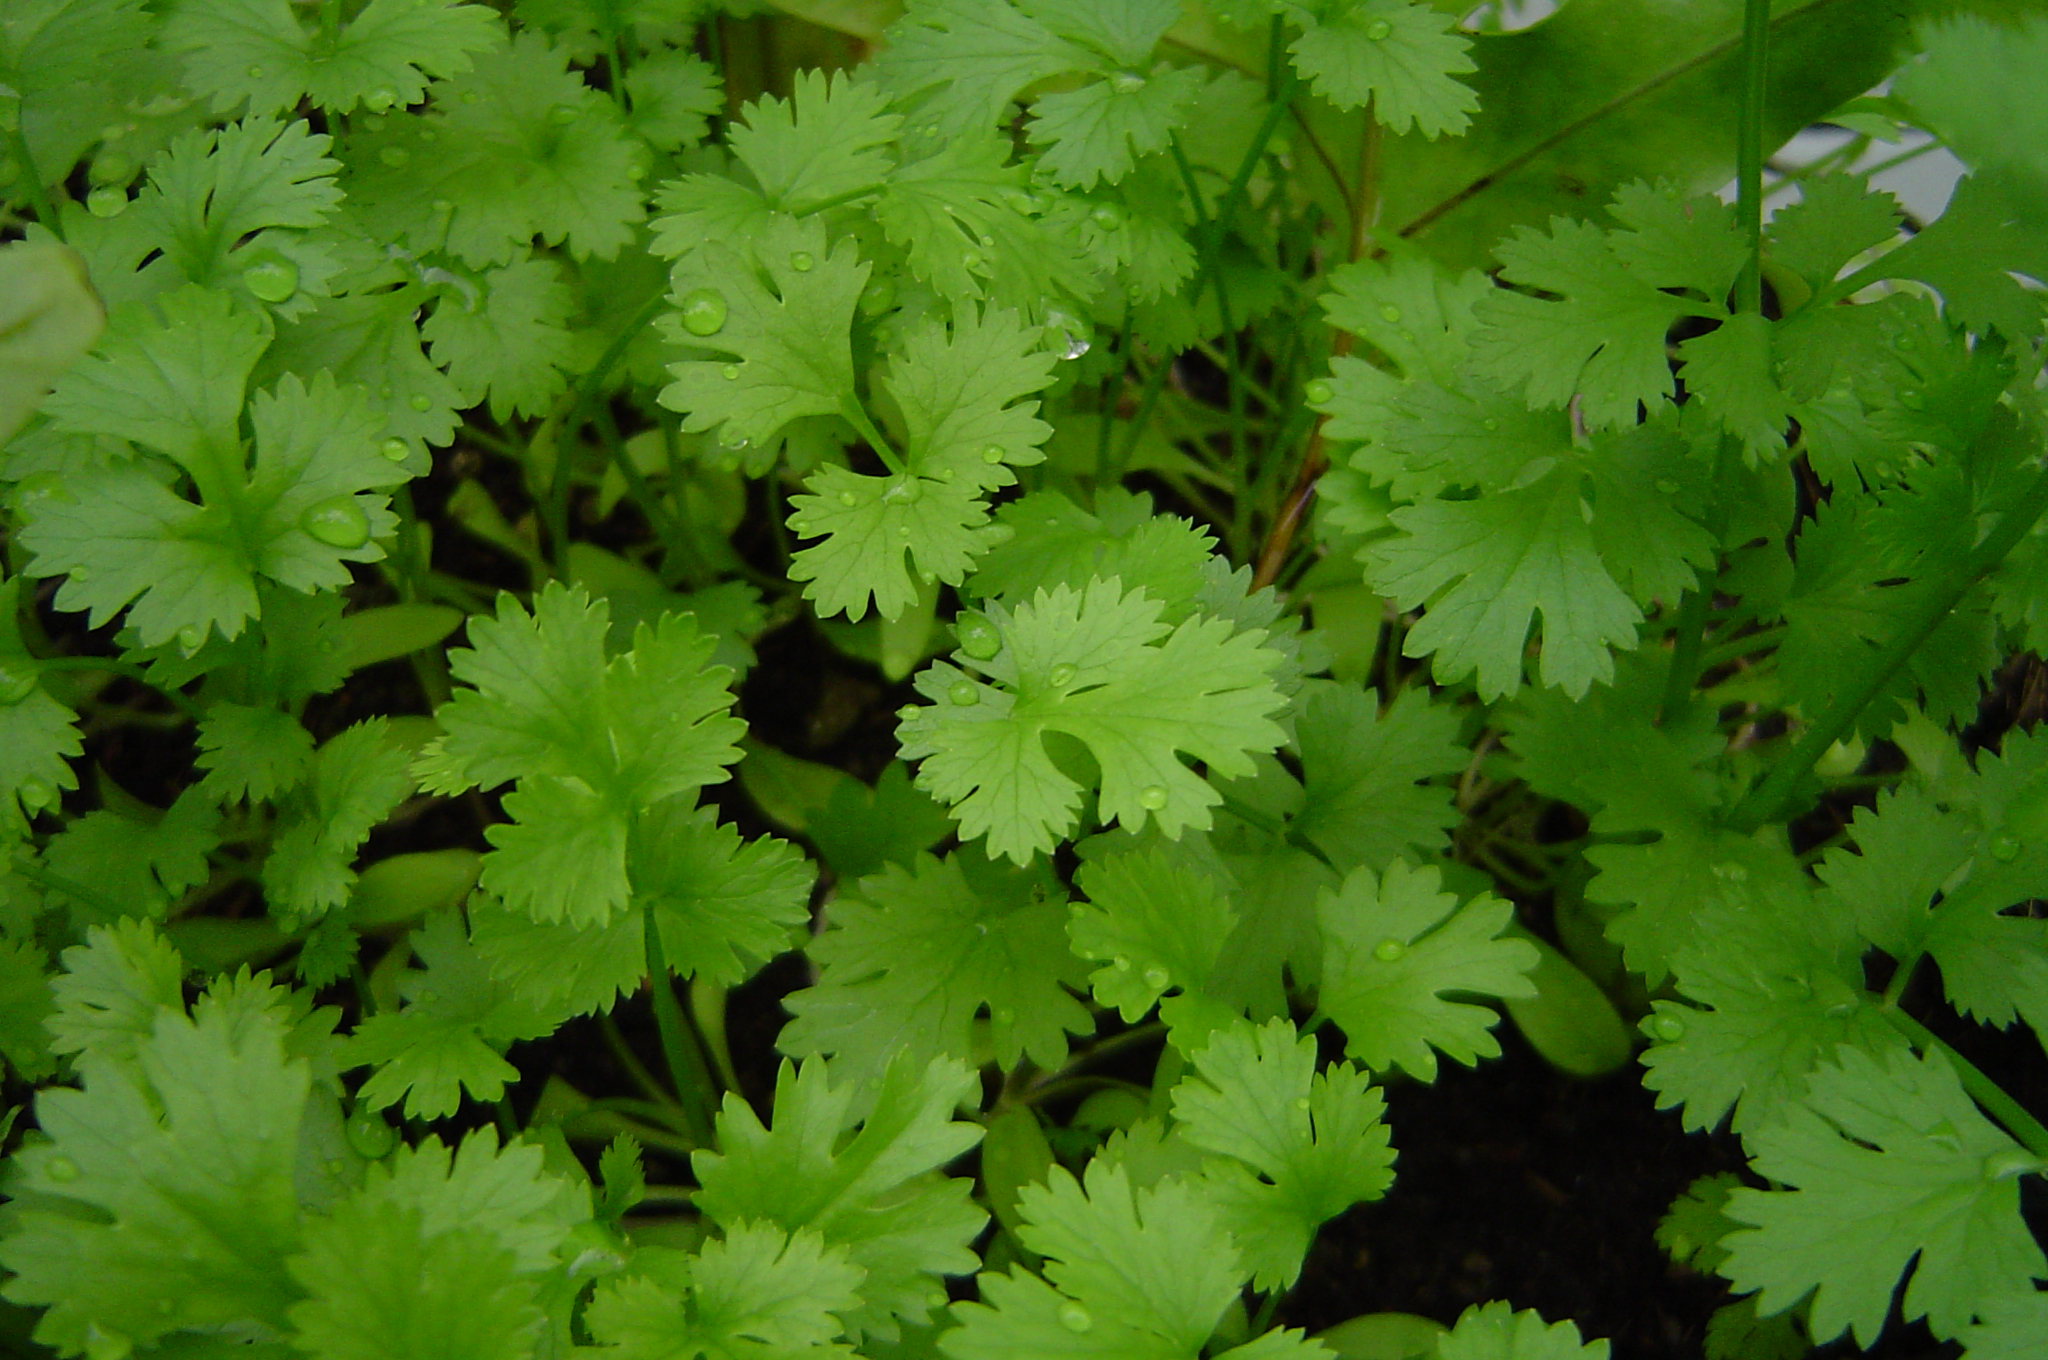
nature, plant, leaf, flower, food, herb, produce, vegetable, garden, cilantro, coriander, parsley, anthriscus, chervil, flowering plant, annual plant, land plant, apiales, brassica rapa, leaf vegetable, rapini, parsley family, cicely, japanese mugwort